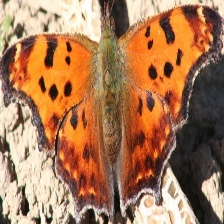
Species: EASTERN COMA
Butterfly family (ImageNet category): admiral